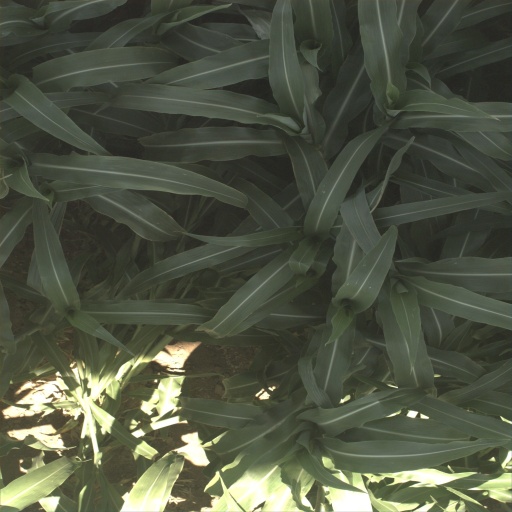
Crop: sorghum